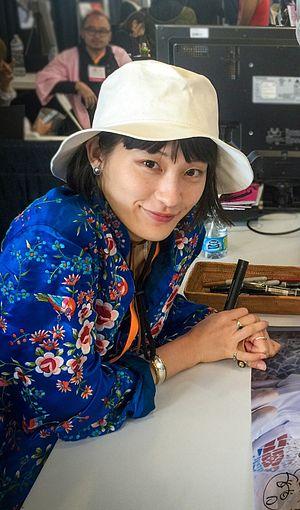
Wednesday Campanella est un groupe de musique électronique japonais formé en 2012. Les membres sont KOM_I, Hidefumi Kenmochi et Dir.F.